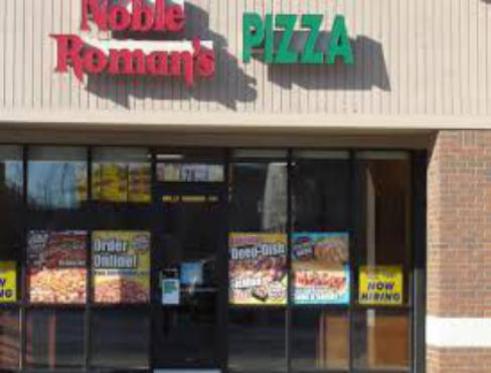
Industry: Food